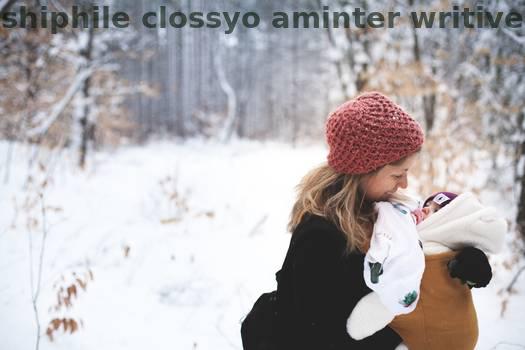
Label: Watermark